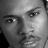
Emotion: sad